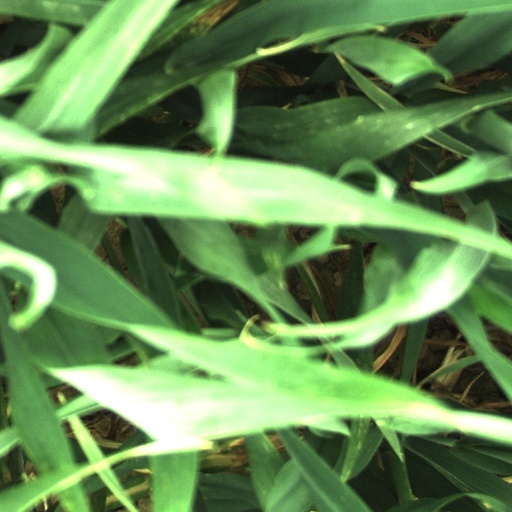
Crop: wheat